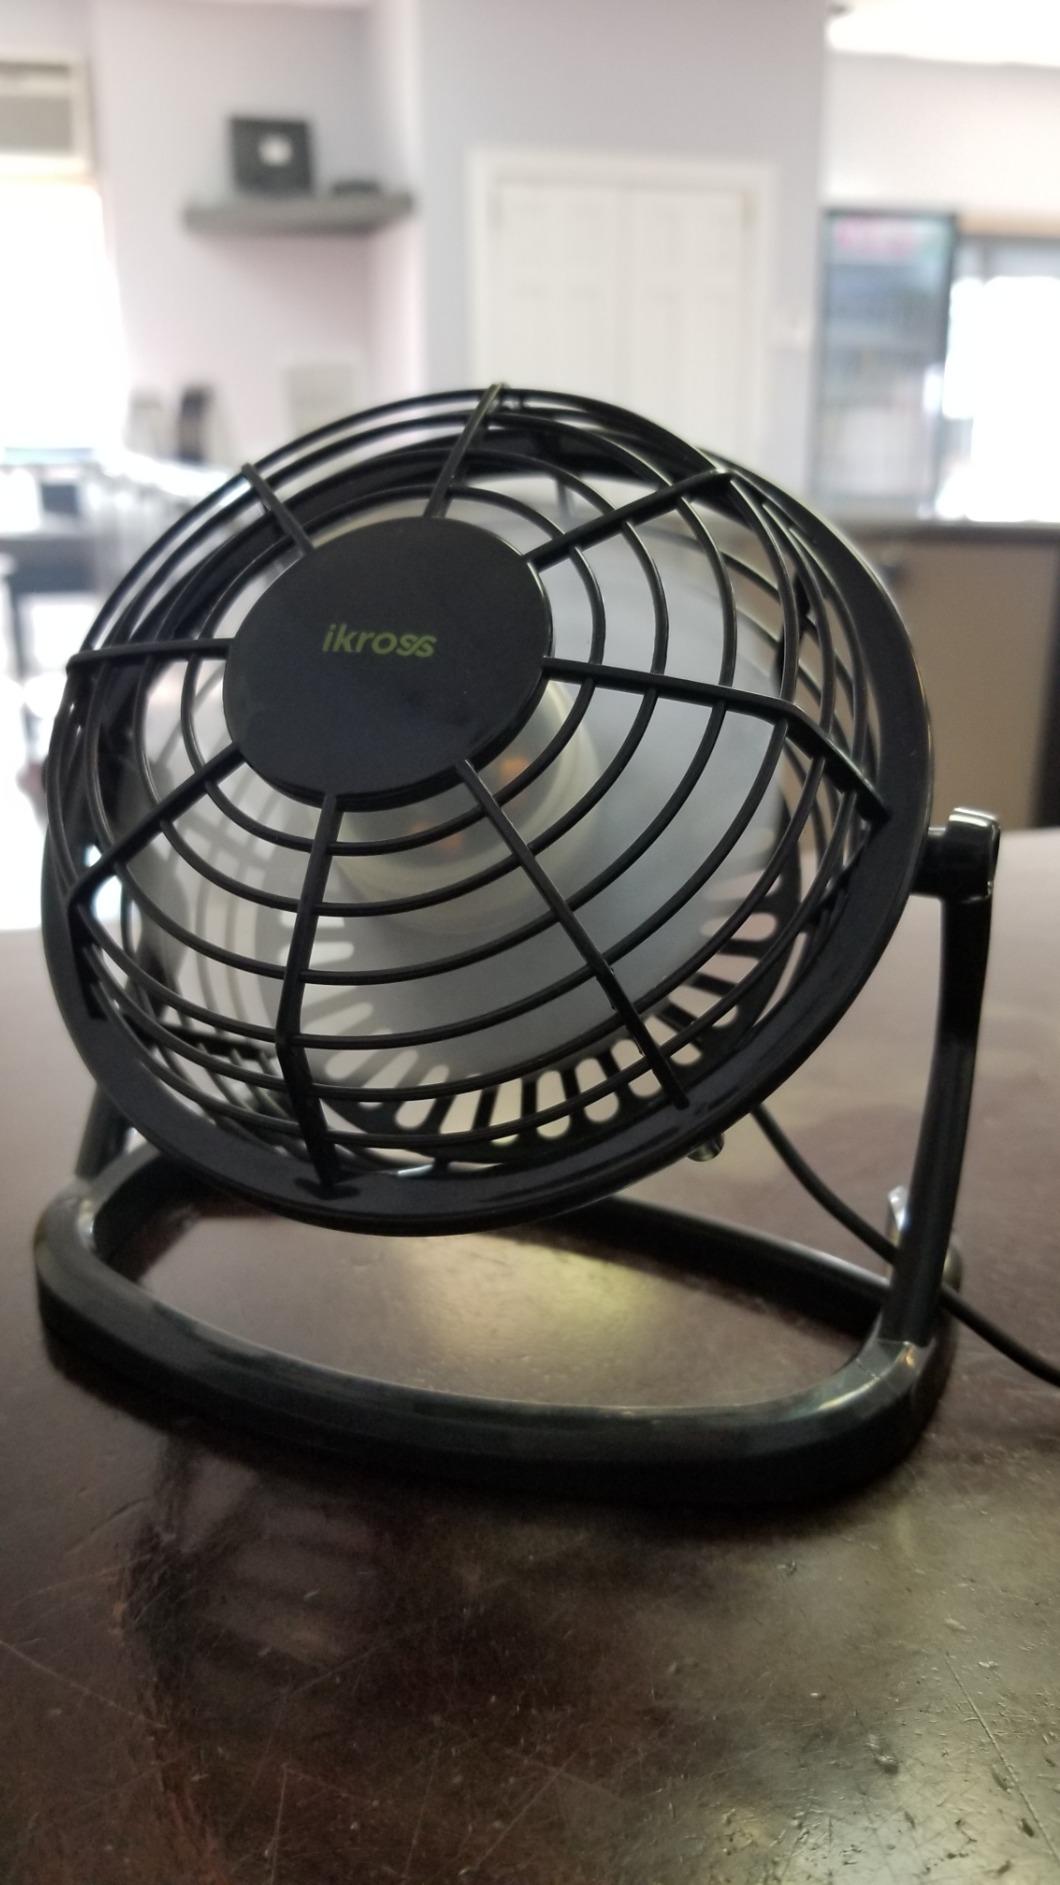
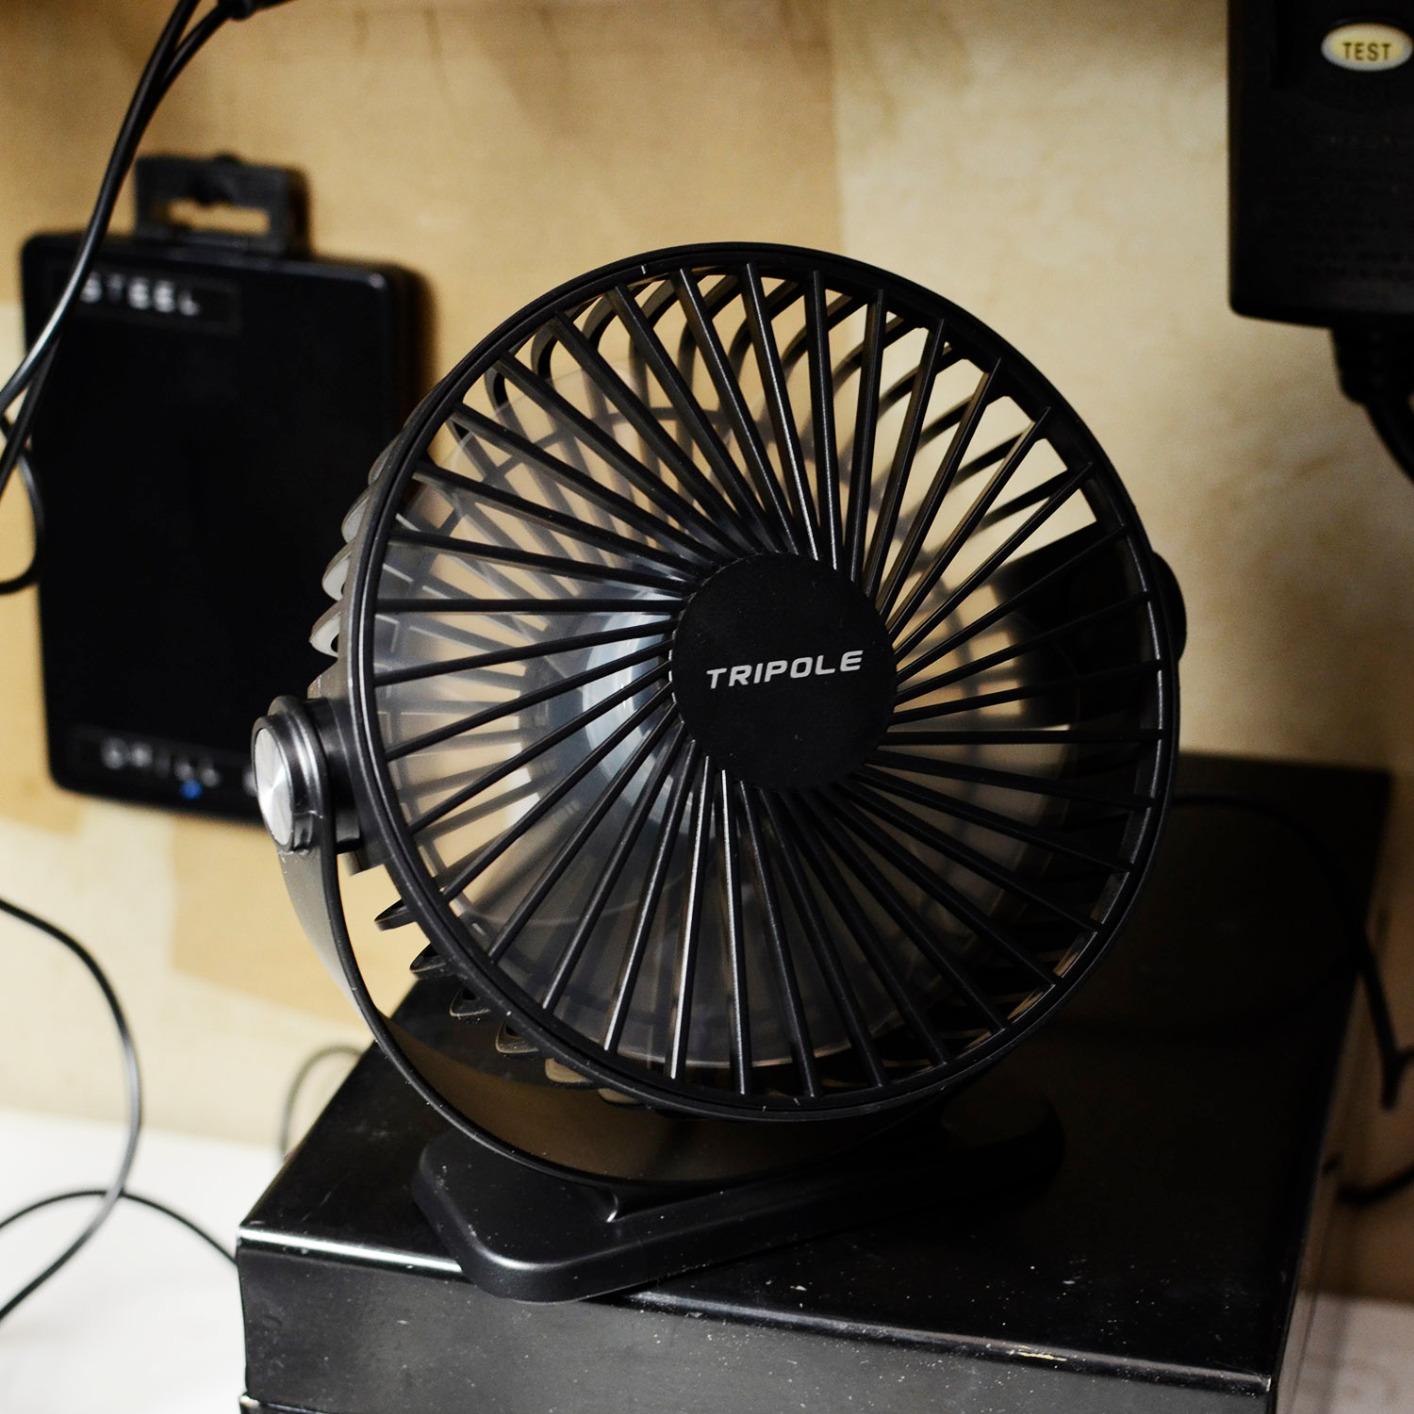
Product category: fan
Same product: no